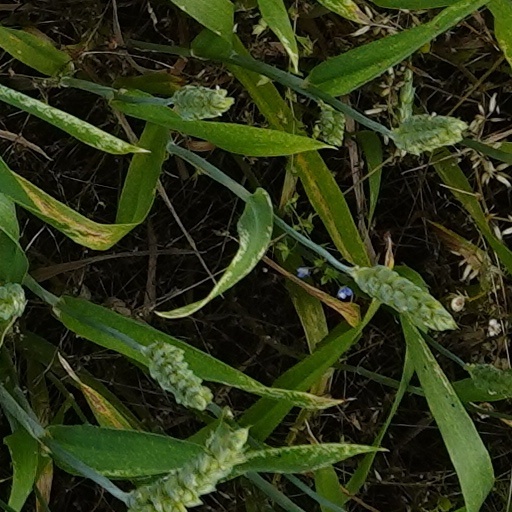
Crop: wheat